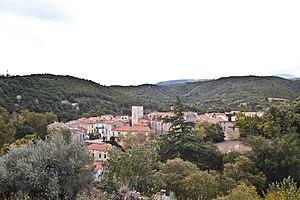
Village de Catllar, France
Catllar est une commune française située dans le département des Pyrénées-Orientales, en région Occitanie.